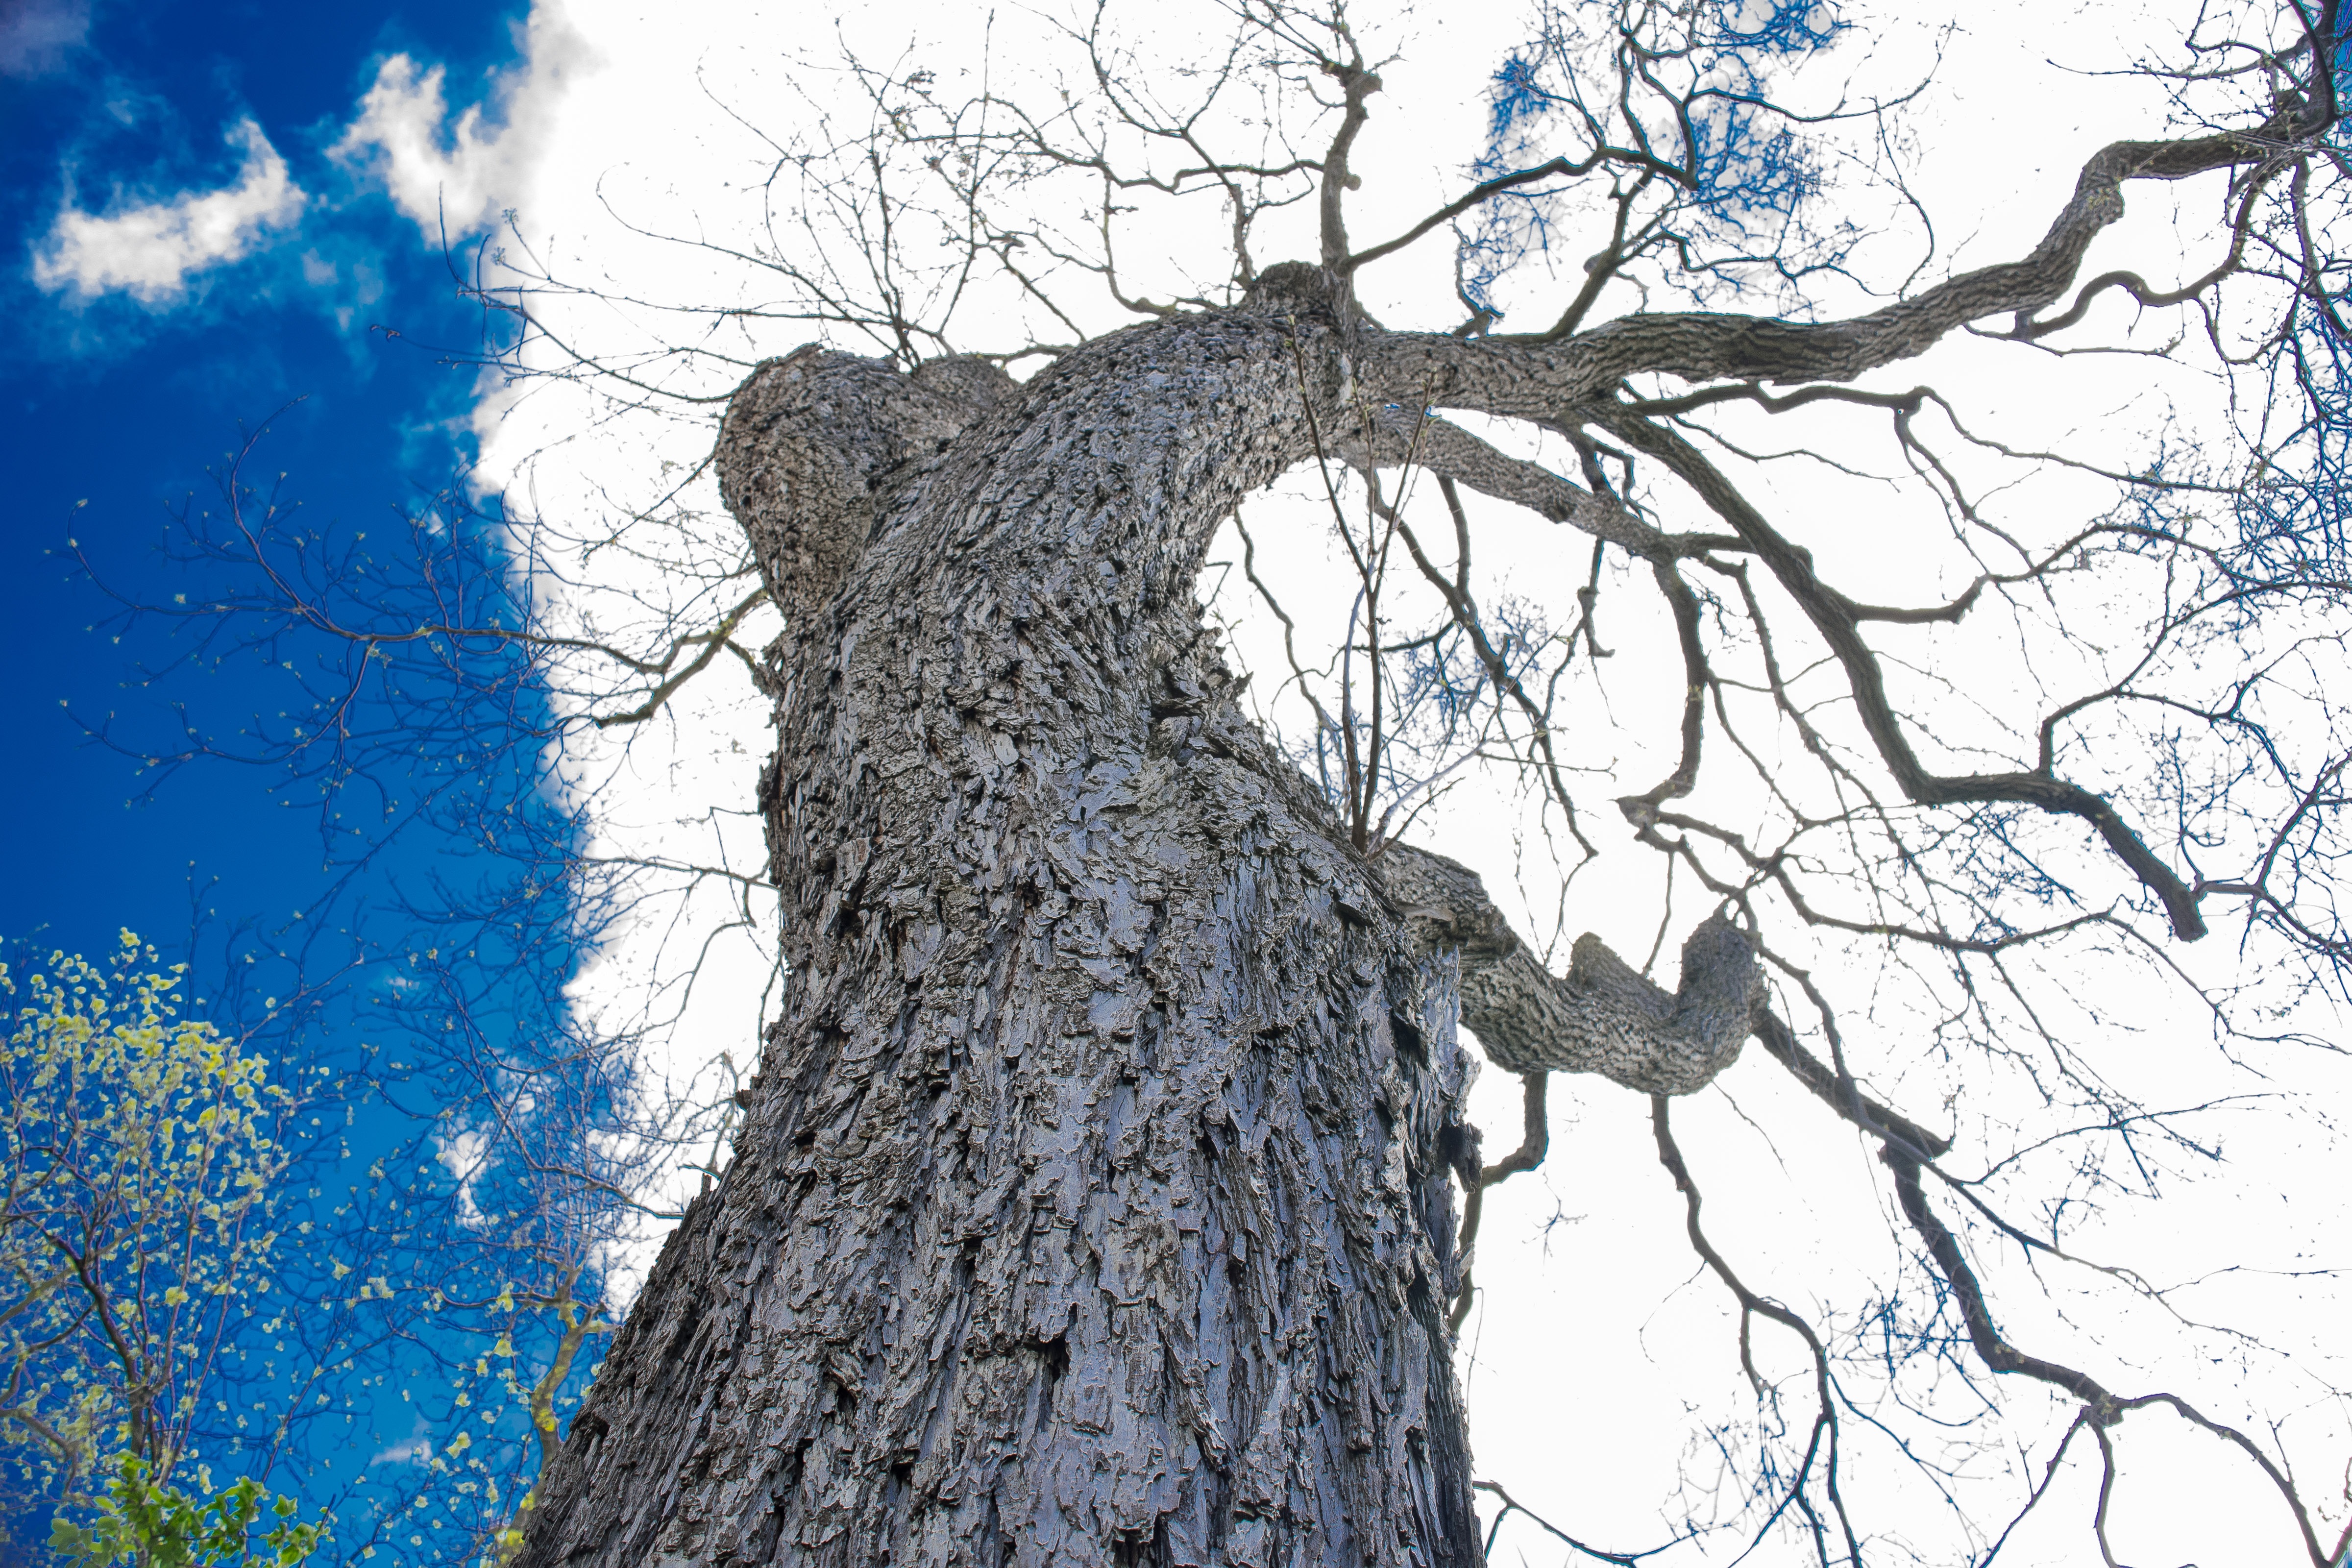
landscape, tree, outdoor, branch, light, cloud, plant, sky, wood, sunlight, flower, trunk, spring, birch, natural, bright, plant stem, woody plant, land plant